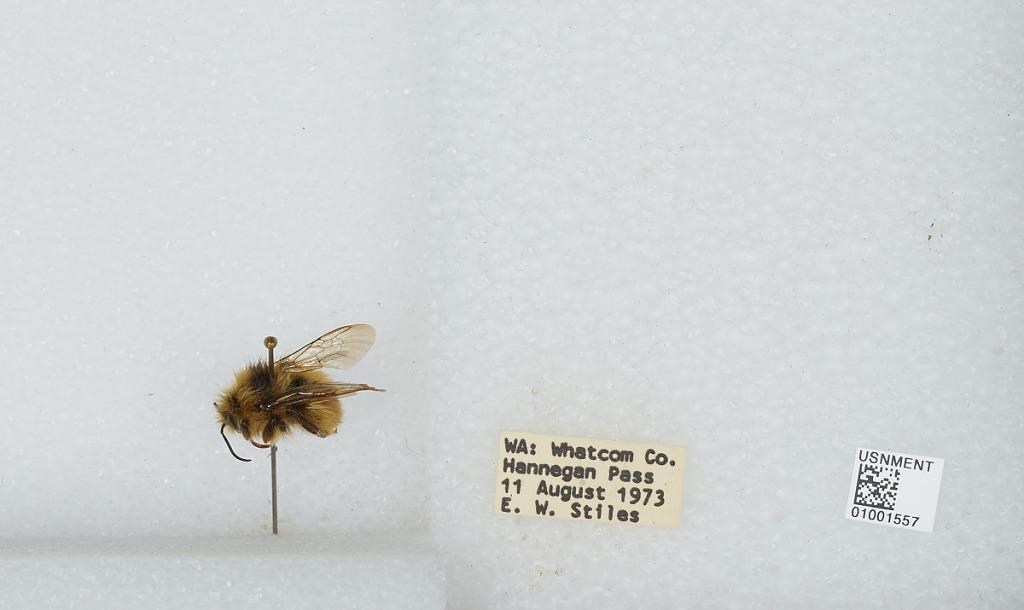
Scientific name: Bombus (Pyrobombus) flavifrons Cresson
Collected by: E. Stiles
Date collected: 1973-8-11
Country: United States
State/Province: Washington
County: Whatcom
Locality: Hannegan Pass
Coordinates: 48.8839, -121.533